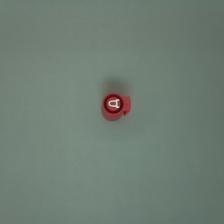
Color: red/orange/pink/fuchsia/brown
Cap type: standard cap